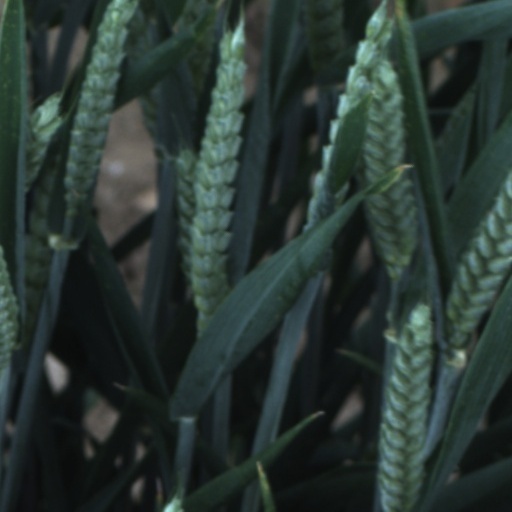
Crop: wheat